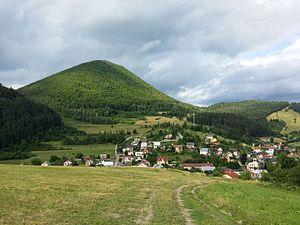
Snežnica est un village de Slovaquie situé dans la région de Žilina.